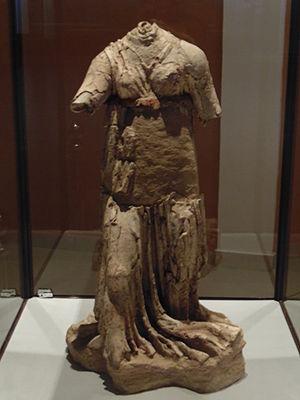
L'histoire du Tadjikistan est à la fois l'histoire d'un territoire, qui fut intégré à de multiples constructions politiques, de l'Empire perse à l'Union soviétique, et celle du peuple tadjik, les habitants de culture persane de l'Asie centrale.